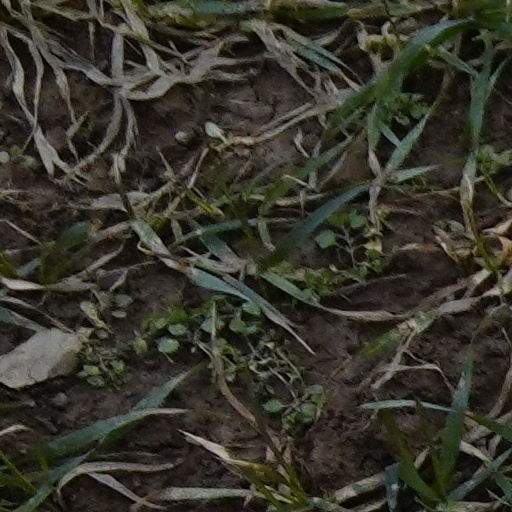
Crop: wheat